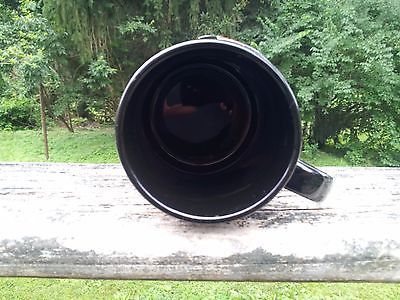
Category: mug